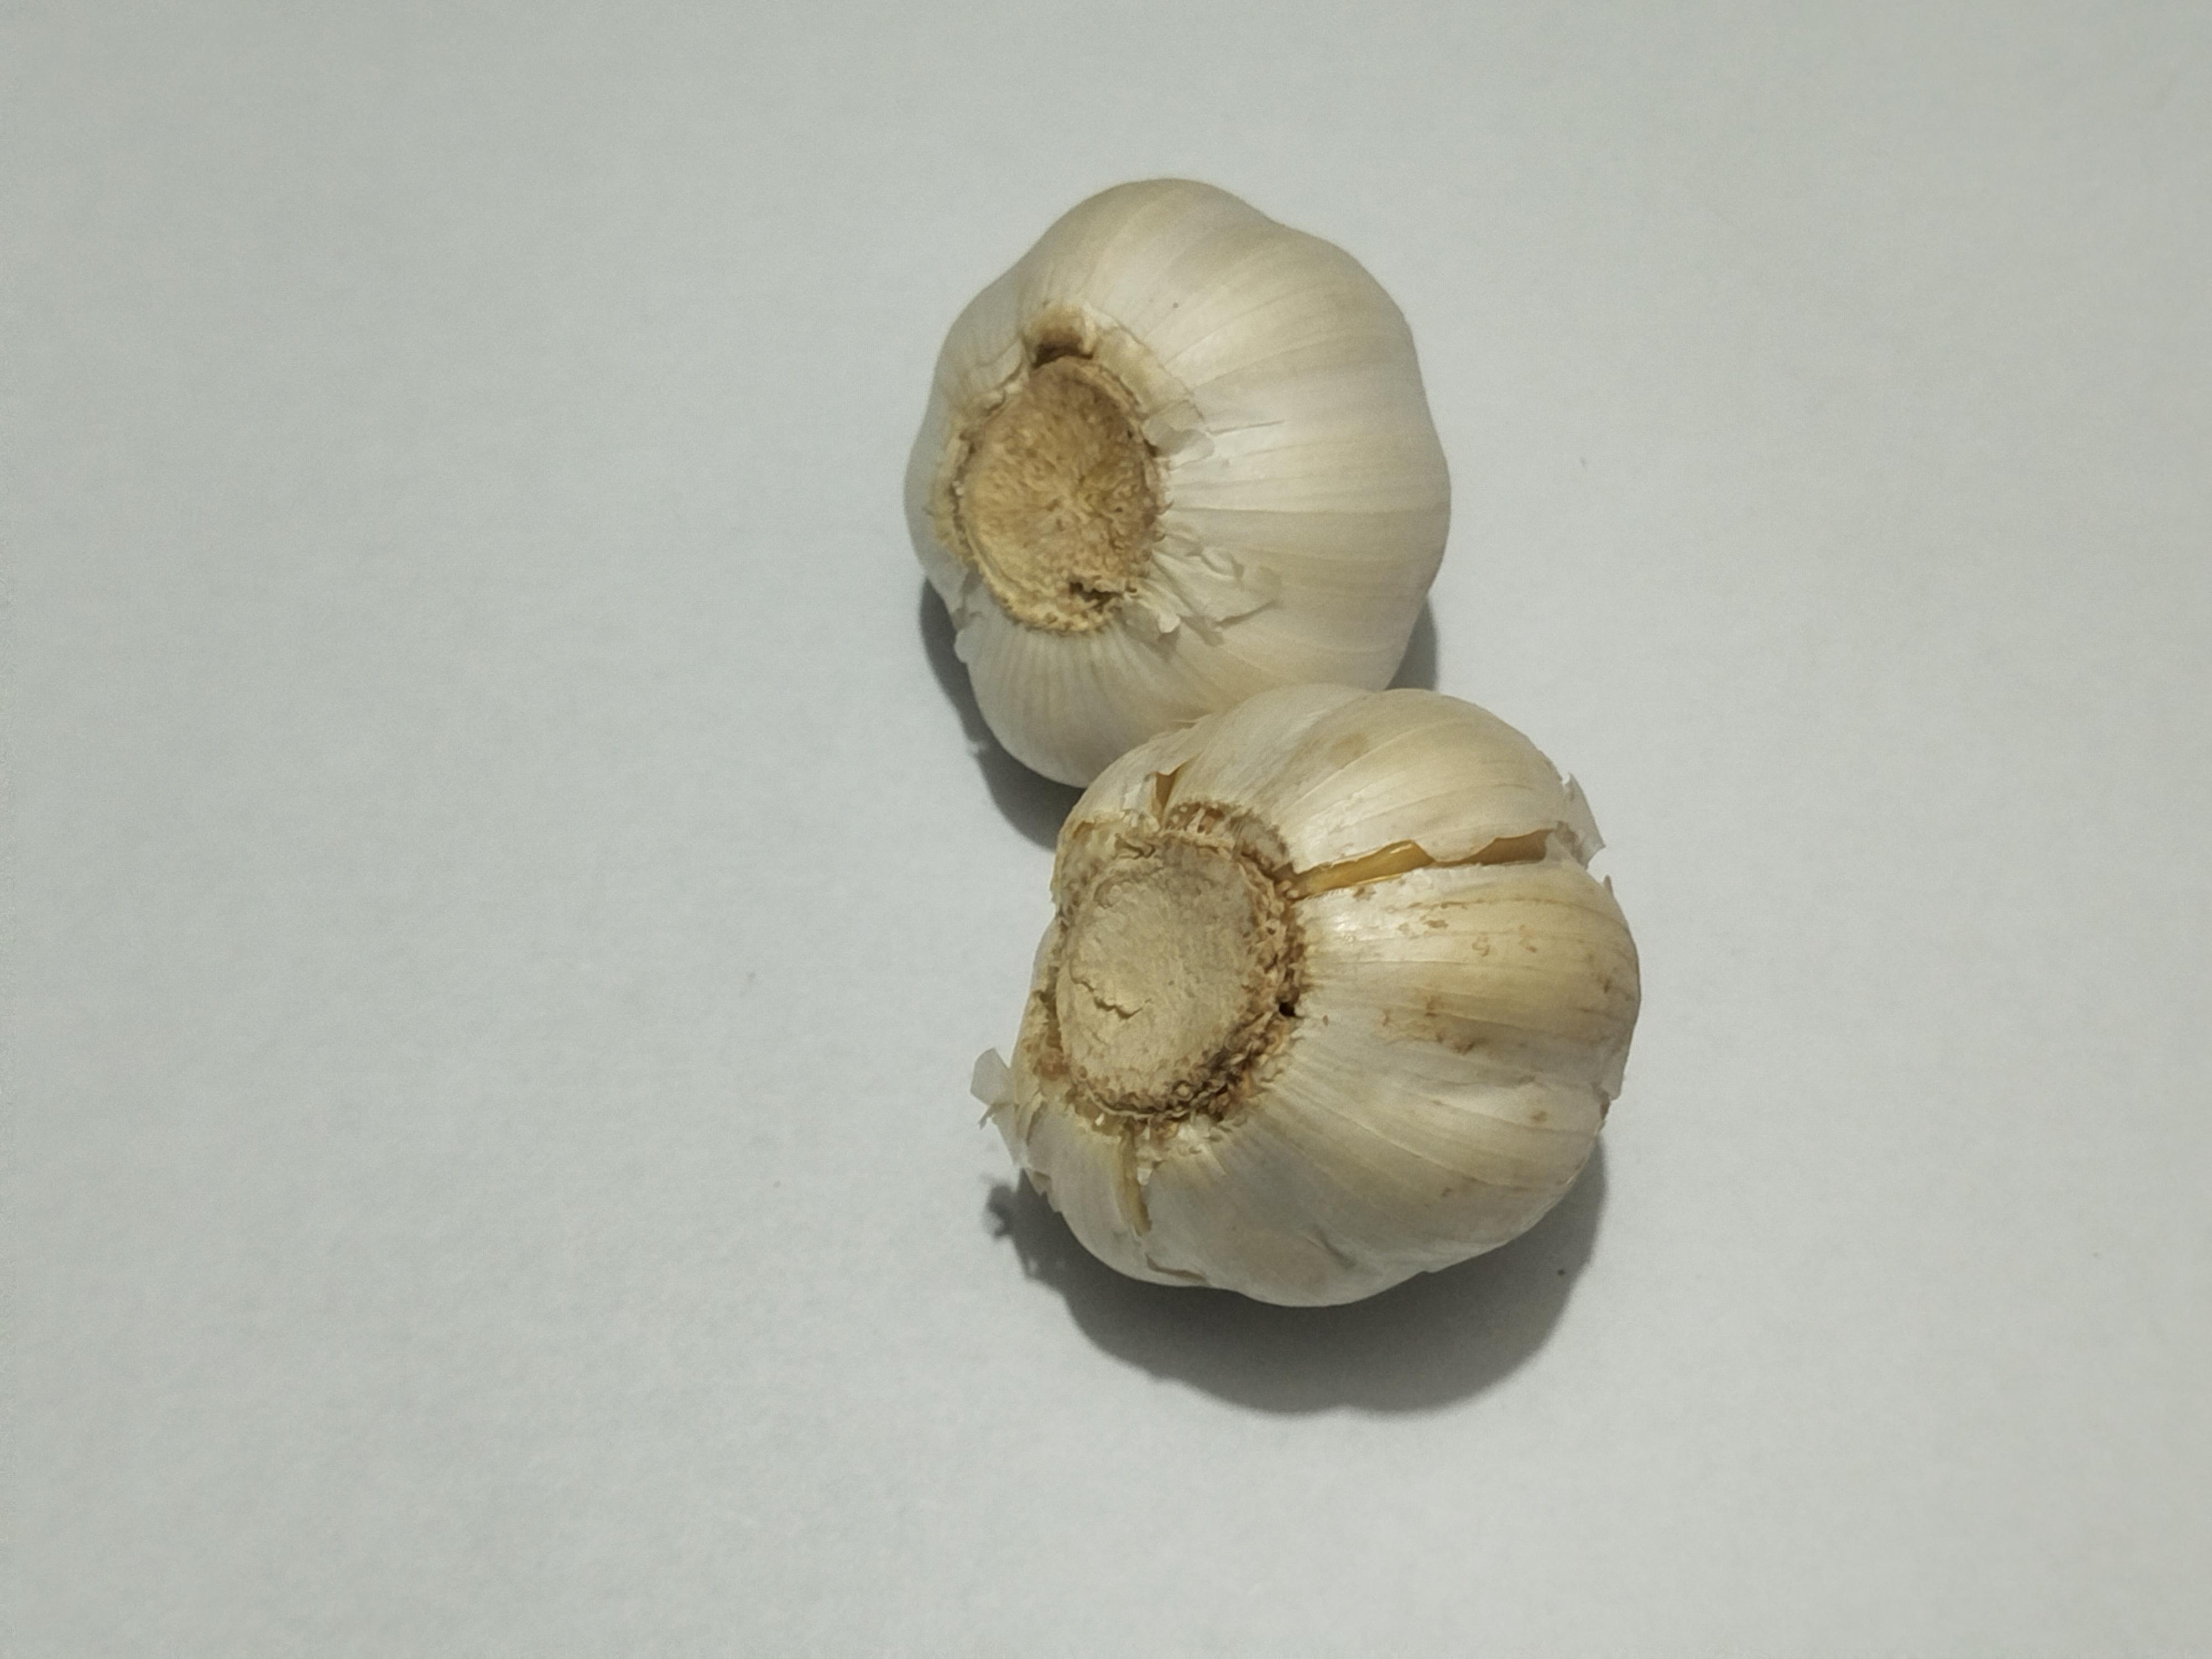
Label: Garlic